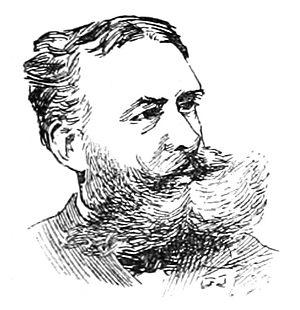
Jules Jaluzot, né le 5 mai 1834 à Corvol-l'Orgueilleux, près de Clamecy dans la Nièvre, et mort le 21 février 1916 à Paris, est un entrepreneur autodidacte, homme politique et le fondateur des Magasins du Printemps.